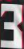
Number: 3